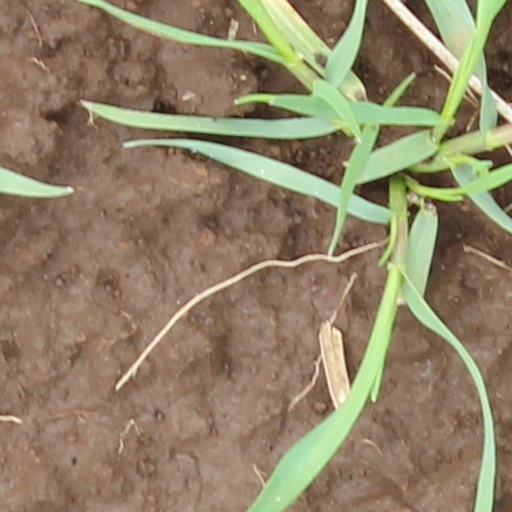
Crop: wheat